Nissan Skyline

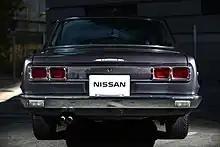
Rear view of 1971 Skyline GT-X

In August 1967 Prince released the successor of the S50D-2 called the S57. It used a new engine of Prince's (designed before the merger with Nissan), the OHC 1.5 L (1,483 cc) G15. At , it was the most-powerful engine in the Japanese 1,500 cc class. The S57D was almost identical to the S50S-3 except for using different grille with a red "88" badge (for 88 PS) and an "OHC" badge above the right side reversing light. The trunk badge said "Prince" and the side badges said "Skyline 1500" or "Skyline 1500 Deluxe". There was a "NISSAN" badge of the left side of the grille as well as well as below the left side backup light. After the Prince name was dropped, the "NISSAN" badge under the backup light disappeared (the badge on the grille remained), and the "Prince" badges were replaced by "NISSAN", but the stylized "P" emblem on the hood remained.